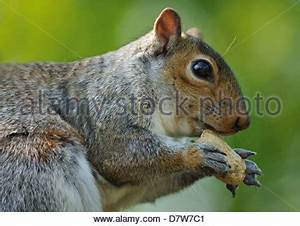
Label: scoiattolo